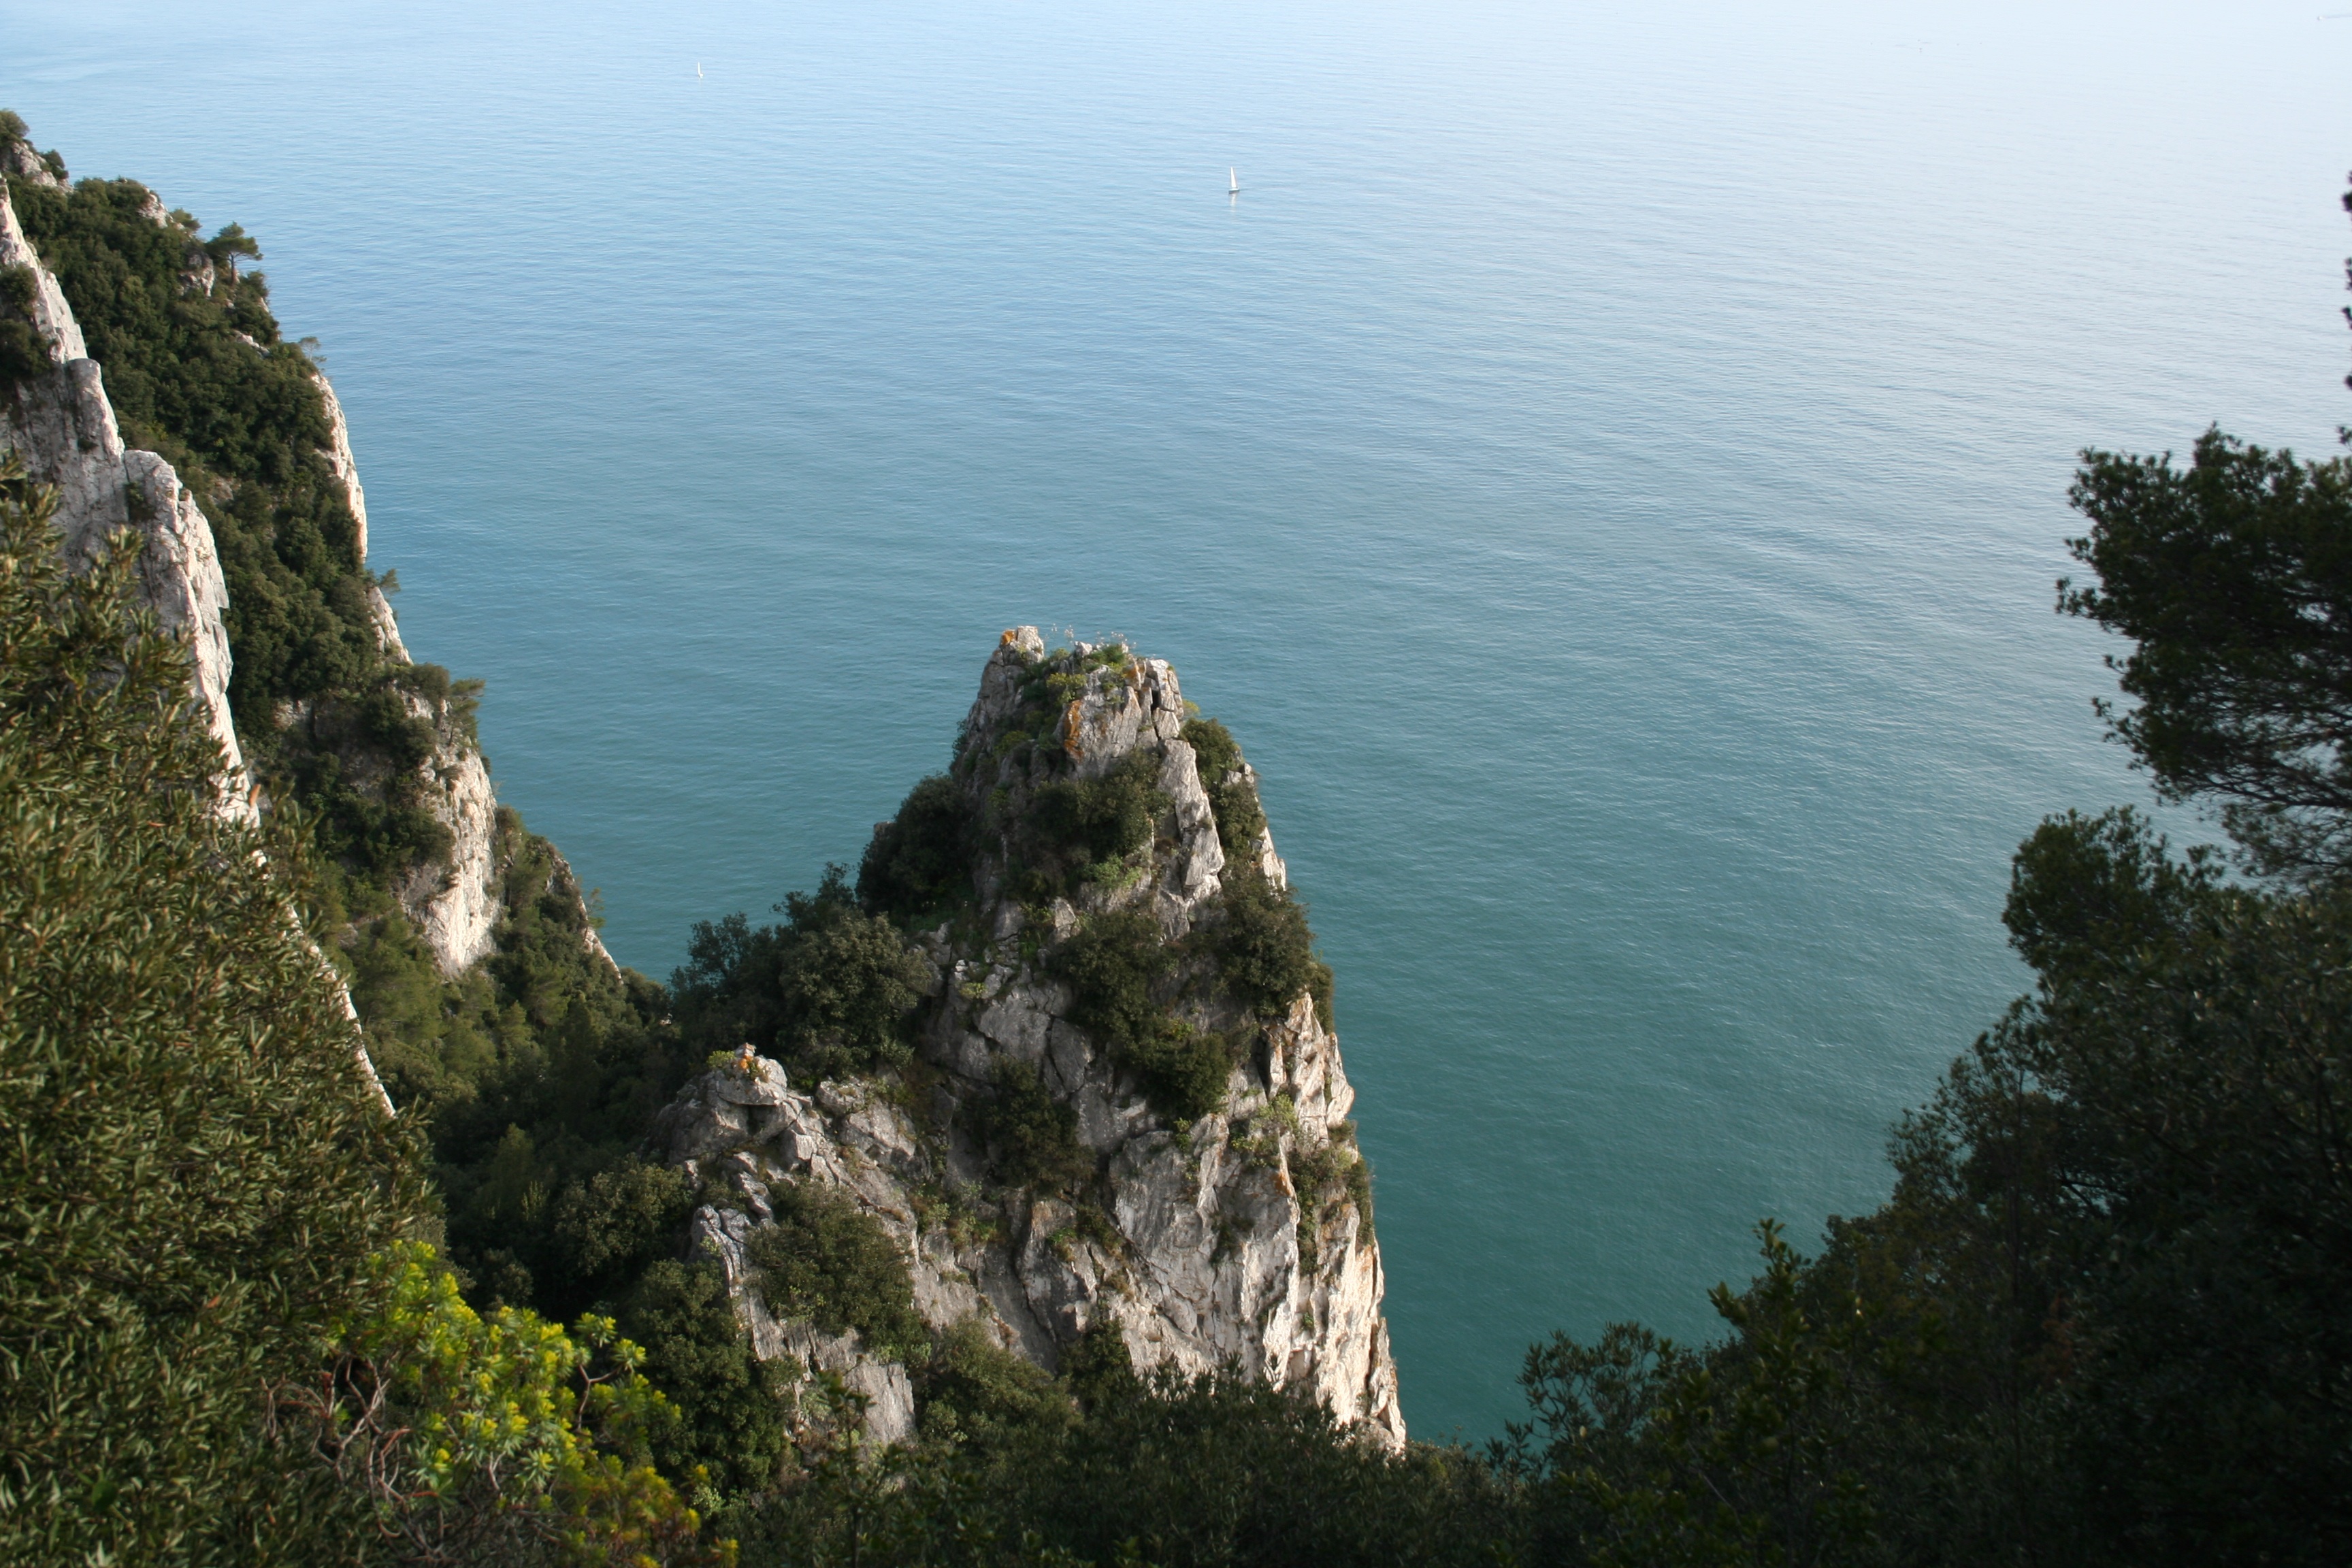
landscape, sea, coast, water, nature, rock, mountain, sky, hiking, lake, view, summer, cliff, tranquility, holiday, bay, italy, blue, reservoir, terrain, rocks, holidays, mountains, costa, vista, cape, liguria, scoglio, the mediterranean sea, adriatic sea, porto venere